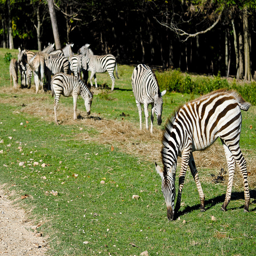
Some very pretty zebras grazing in the grass.
Zebras that are bending down in the grass eating.
A group of zebras grazing outside near a forest.
A grass and dirt field with many zebras grazing and standing together on the grass.
A herd of zebras grazing in the pasture.